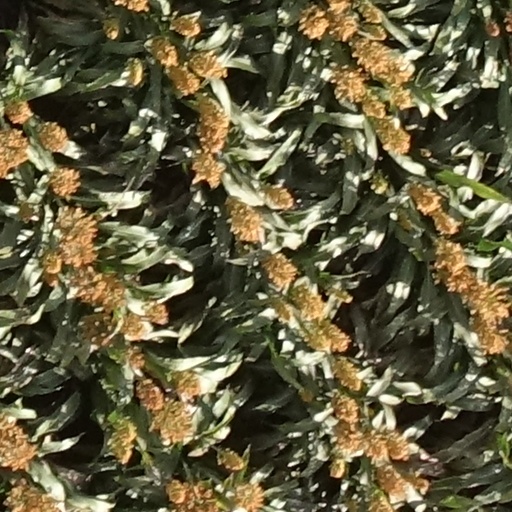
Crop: sorghum